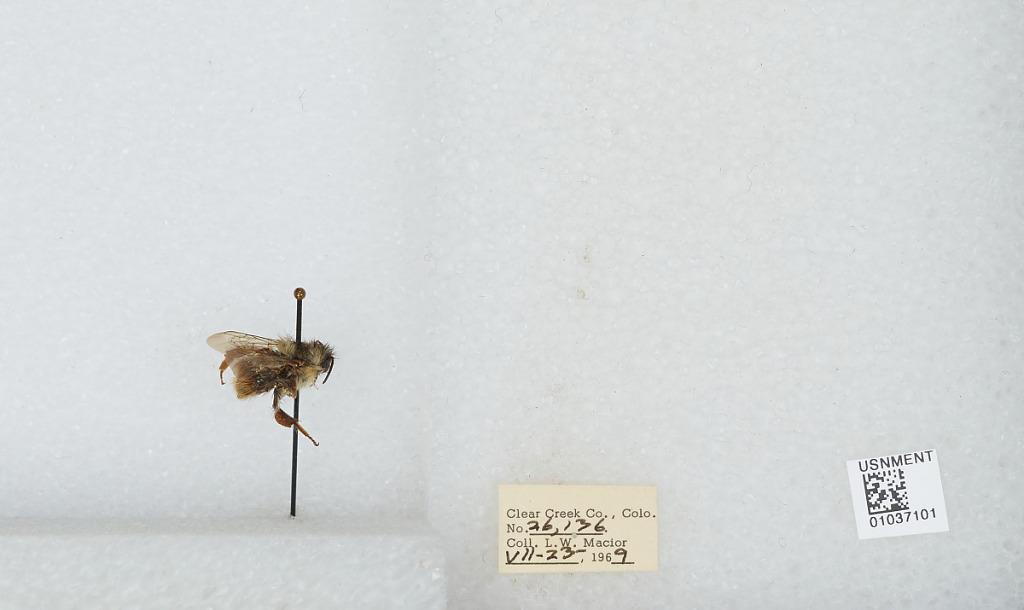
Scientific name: Bombus (Pyrobombus) mixtus Cresson
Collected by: L. Macior
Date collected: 1969-7-23
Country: United States
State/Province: Colorado
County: Clear Creek
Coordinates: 39.6958, -105.725